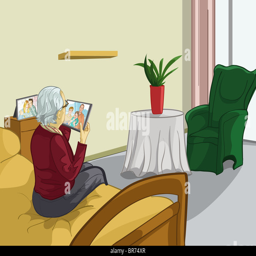
an elderly man alone in his room admiring a picture of family members